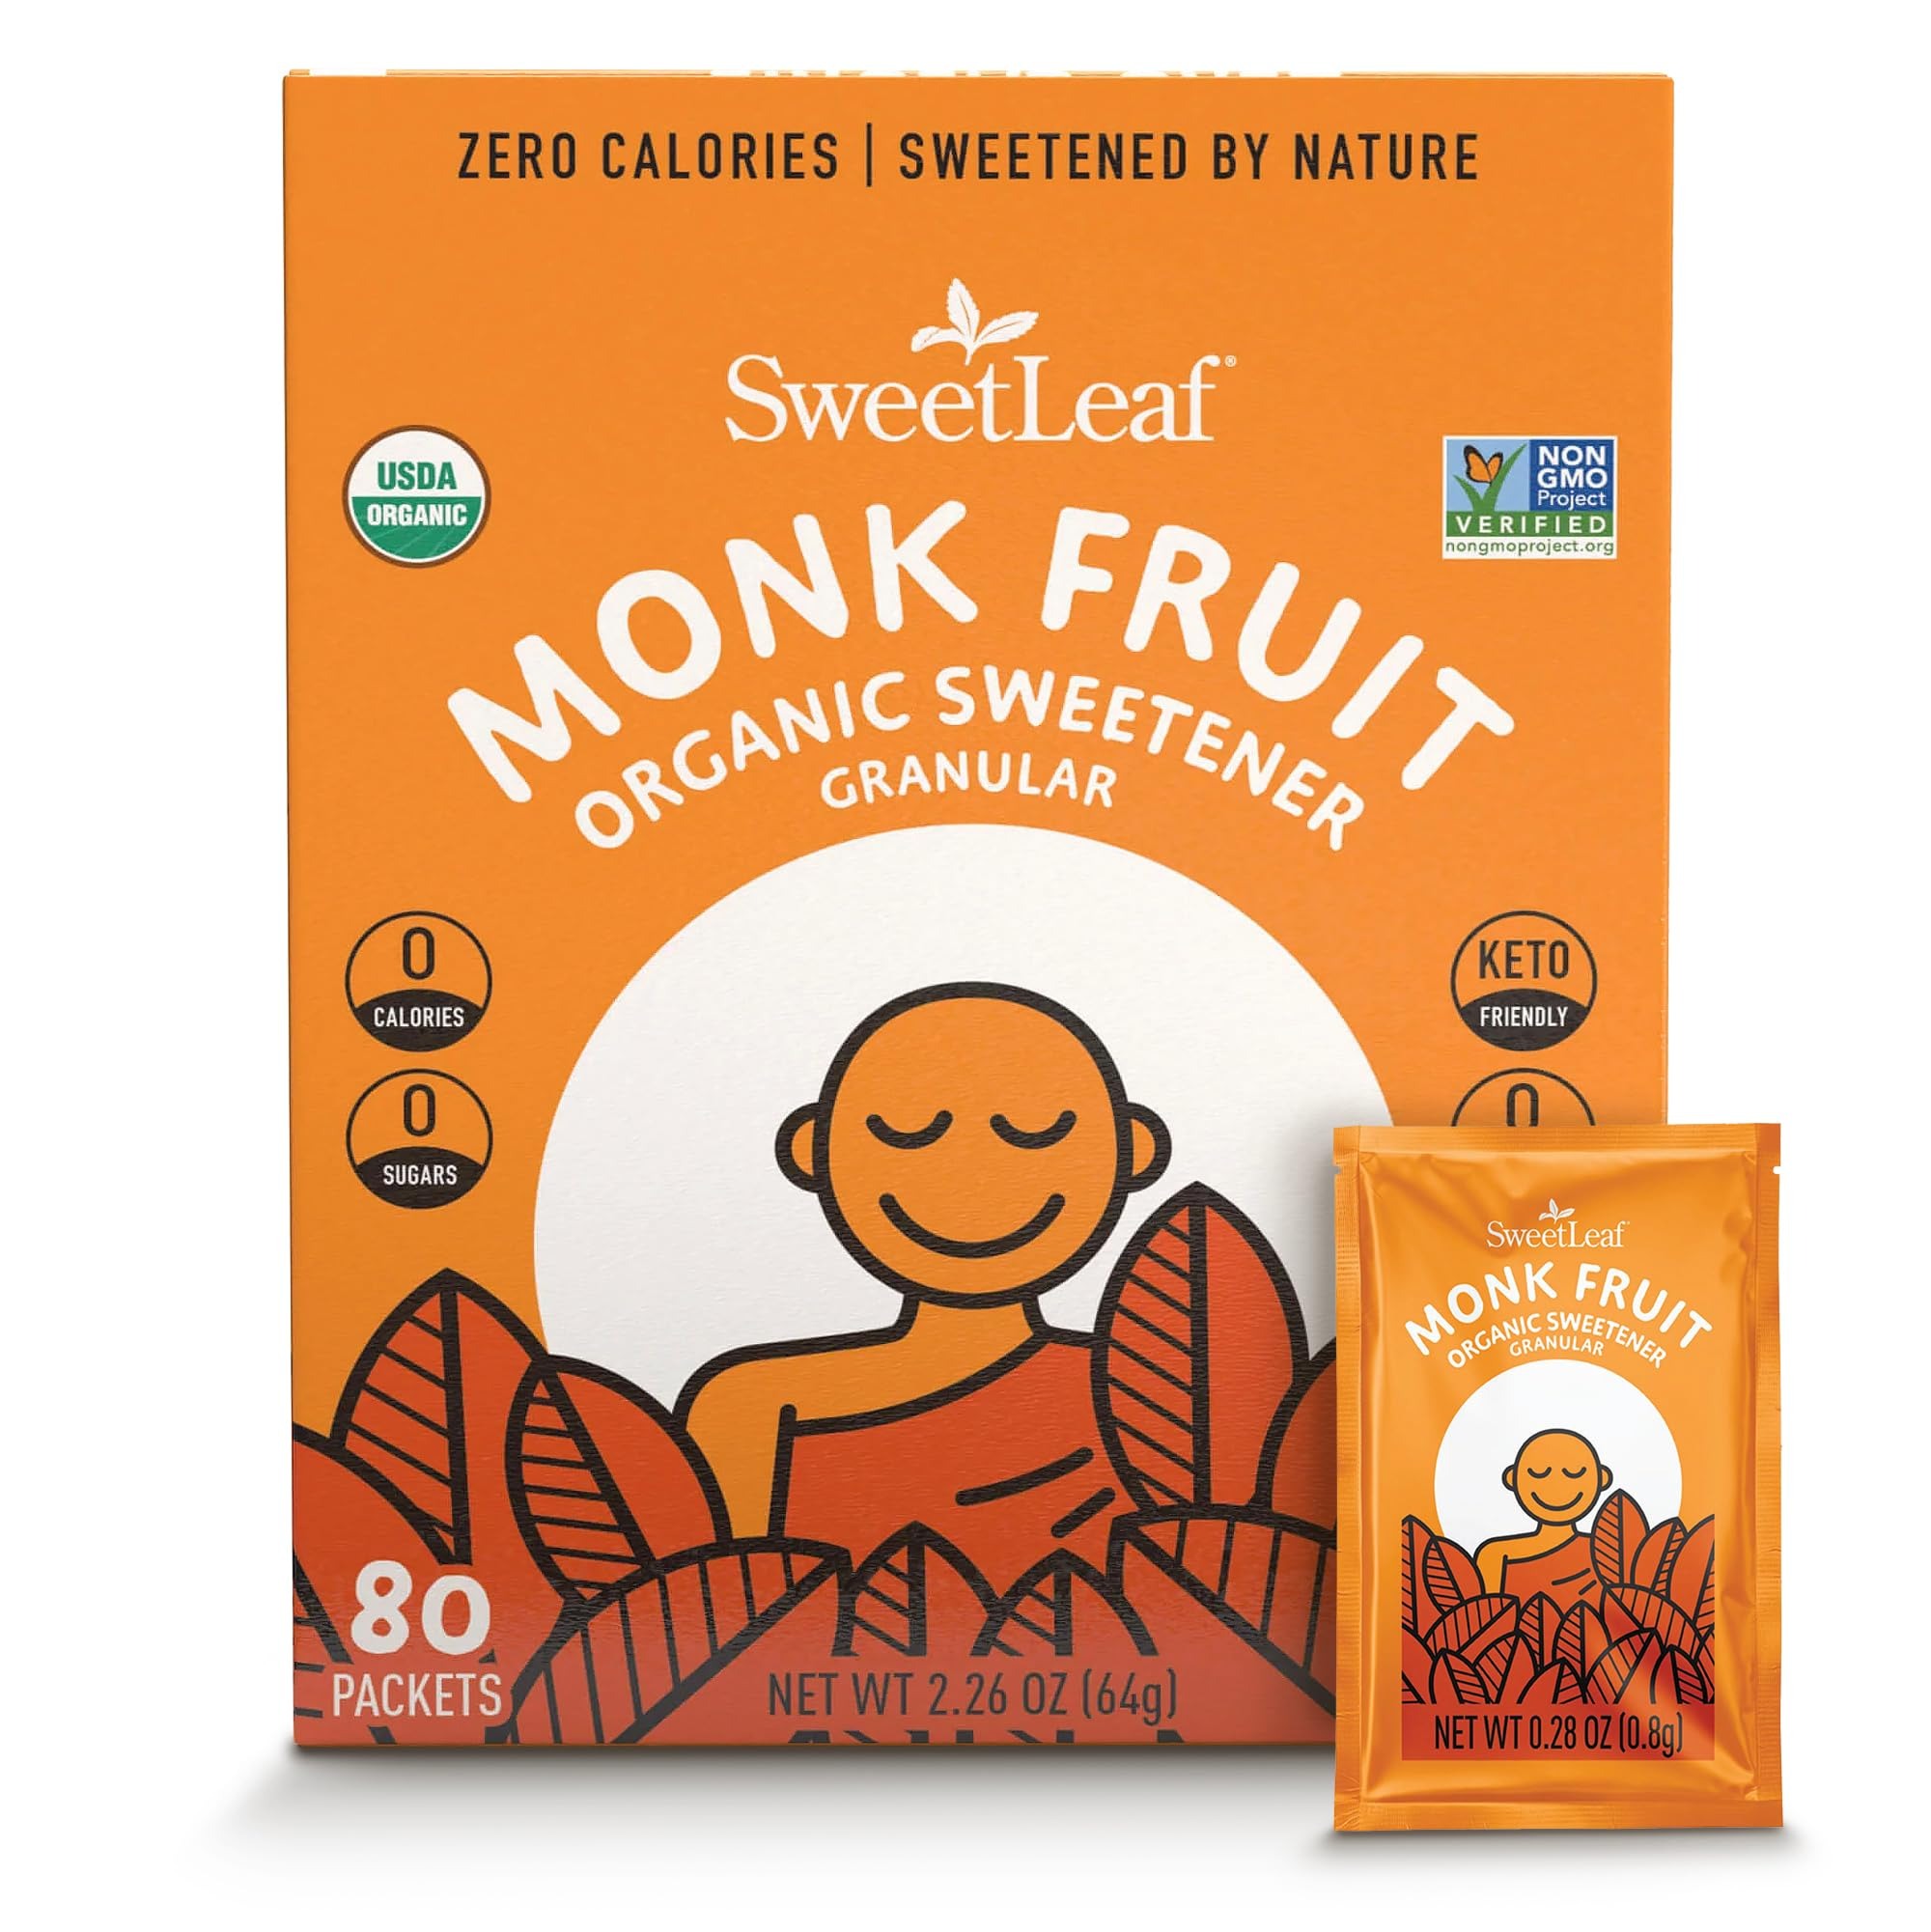
Item Name: Sweetleaf Monk Fruit Organic Sweetener Granules 80 Packets
Bullet Point 1: SUGAR SUBSTITUTE: Whether you're sweetening your cup of coffee, tea, yogurt, or your favorite baking recipe, our Monk Fruit Sweetener is the perfect 1:1 natural sugar alternative
Bullet Point 2: KETO FRIENDLY SWEETENER: SweetLeaf's low carb Organic Monk Fruit granular sweetener is a versatile zero calorie sugar replacement for those following a ketogenic diet
Bullet Point 3: ALL-NATURAL, NON-GMO, ORGANIC: Monk fruit is a small, green melon named by Buddhist monks who, centuries ago, first discovered its remarkable sweetening power
Bullet Point 4: NOTHING ARTIFICIAL: Organic erythritol, a naturally occurring sugar alcohol derived from organic fruit, is blended with our monk fruit extract to match the texture and taste of table sugar perfectly
Bullet Point 5: NO ADDED SUGAR: Replace sugar but not the taste. SweetLeaf's Organic Monk Fruit granular sweetener is sweetened by nature -with no sugars, calories, or carbs, and no artificial ingredients
Product Description: USDA Organic. Keto friendly. 0 calories. 0 sugars. Non-GMO Project verified. nongmoproject.org. Sweetened by nature. 0 artificial. A Very Sweet History: Dating back more than 800 years, enlightened Buddhist monks in Southeast Asia discovered the sweetening power of this very unusual, native fruit. The name monk fruit stuck, and today this intense, natural sweetener is considered 300 times sweeter than sugar, Yet, monk fruit extract is zero calories, and even has a zero glycemic index so it will not increase blood sugar levels. Sweetened by Natura: Wisdom natural brands, a family-owned and operated company, pioneered stevia, the first zero calorie and natural sweetener for consumers in North America. Sweetleaf organic monk fruit granular sweetener continues this heritage for delicious, super-premium, zero-calorie sweeteners. It is the perfect sugar replacement and is now available in a variety of versatile, convenient, and easy-to-use forms: Granular, squeezable and liquid drops. sweetleaf.com. Facebook. Twitter. Instagram.
Value: 2.26
Unit: Ounce

Price: 10.79